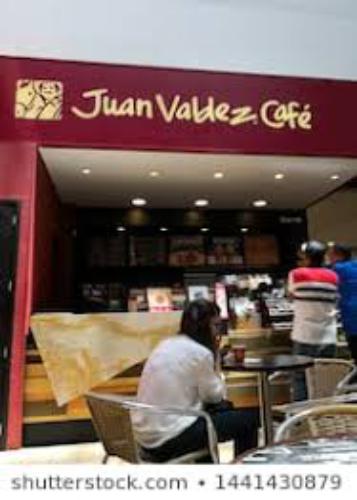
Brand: Juan Valdez Cafe
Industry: Food